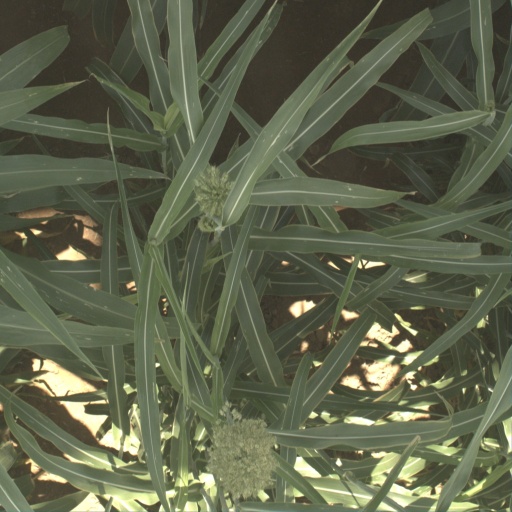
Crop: sorghum